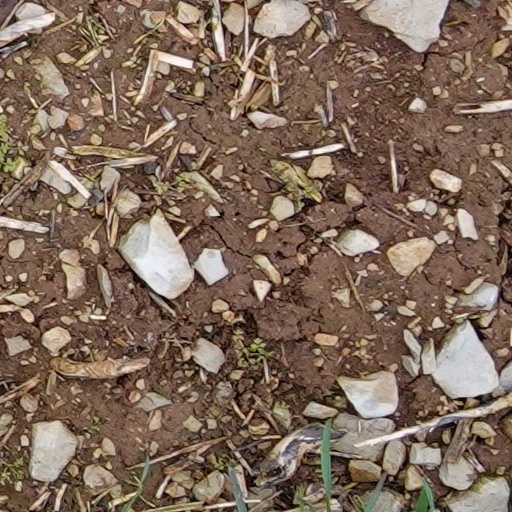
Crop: wheat